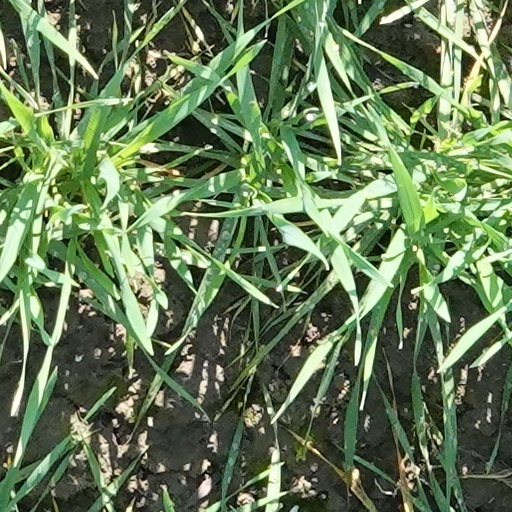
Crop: wheat